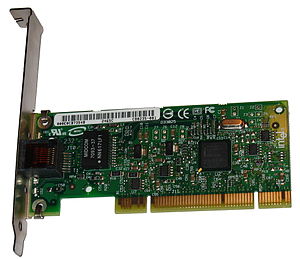
Netkort
Et Intel 1 Gbit/s ethernet netkort med PDS-grænseflade og PCI-bus grænseflade.
Et netkort er en funktion, som gør et stykke udstyr i stand til at kommunikere via et datanet med andre datanet-værter - og som så selv har funktion af at være en datanet-vært.